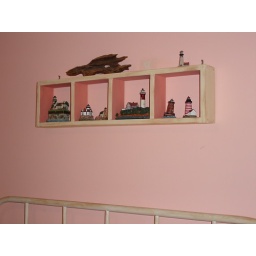
A small cubby shelf I made to hang over the antique iron bed in our guestroom.